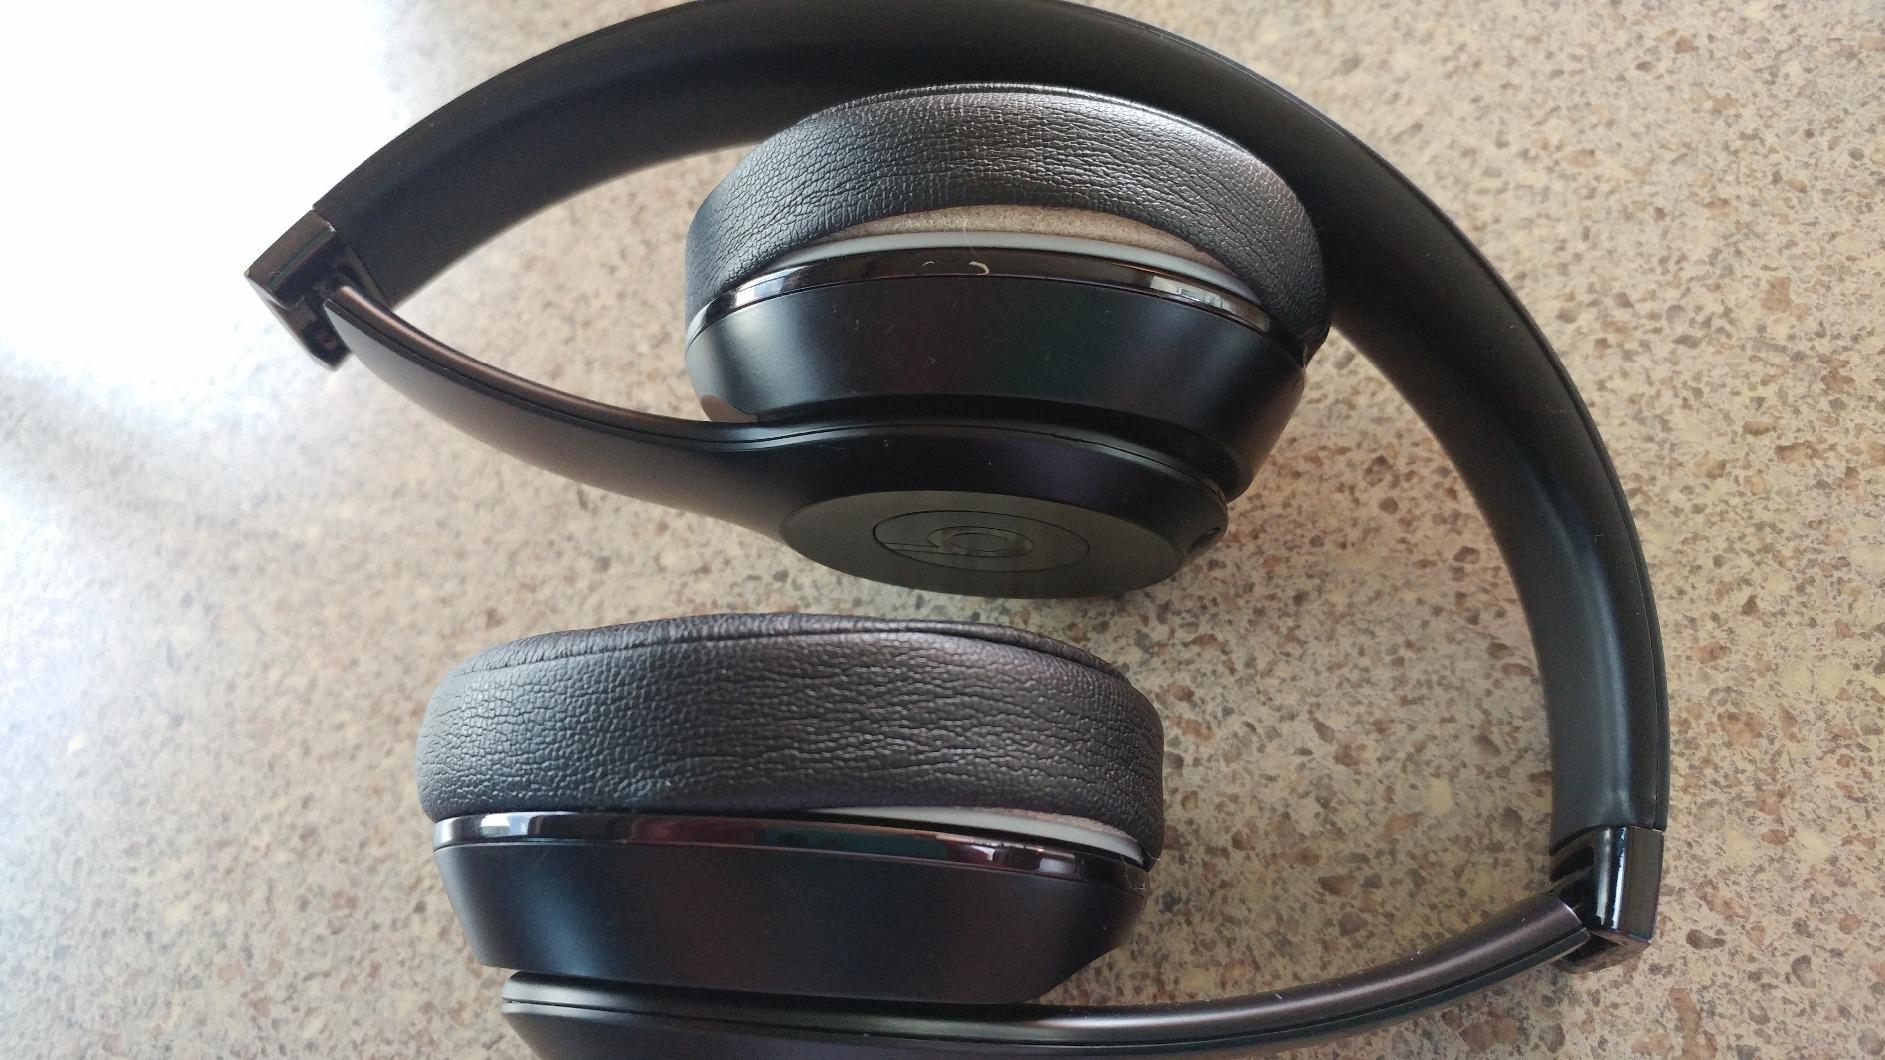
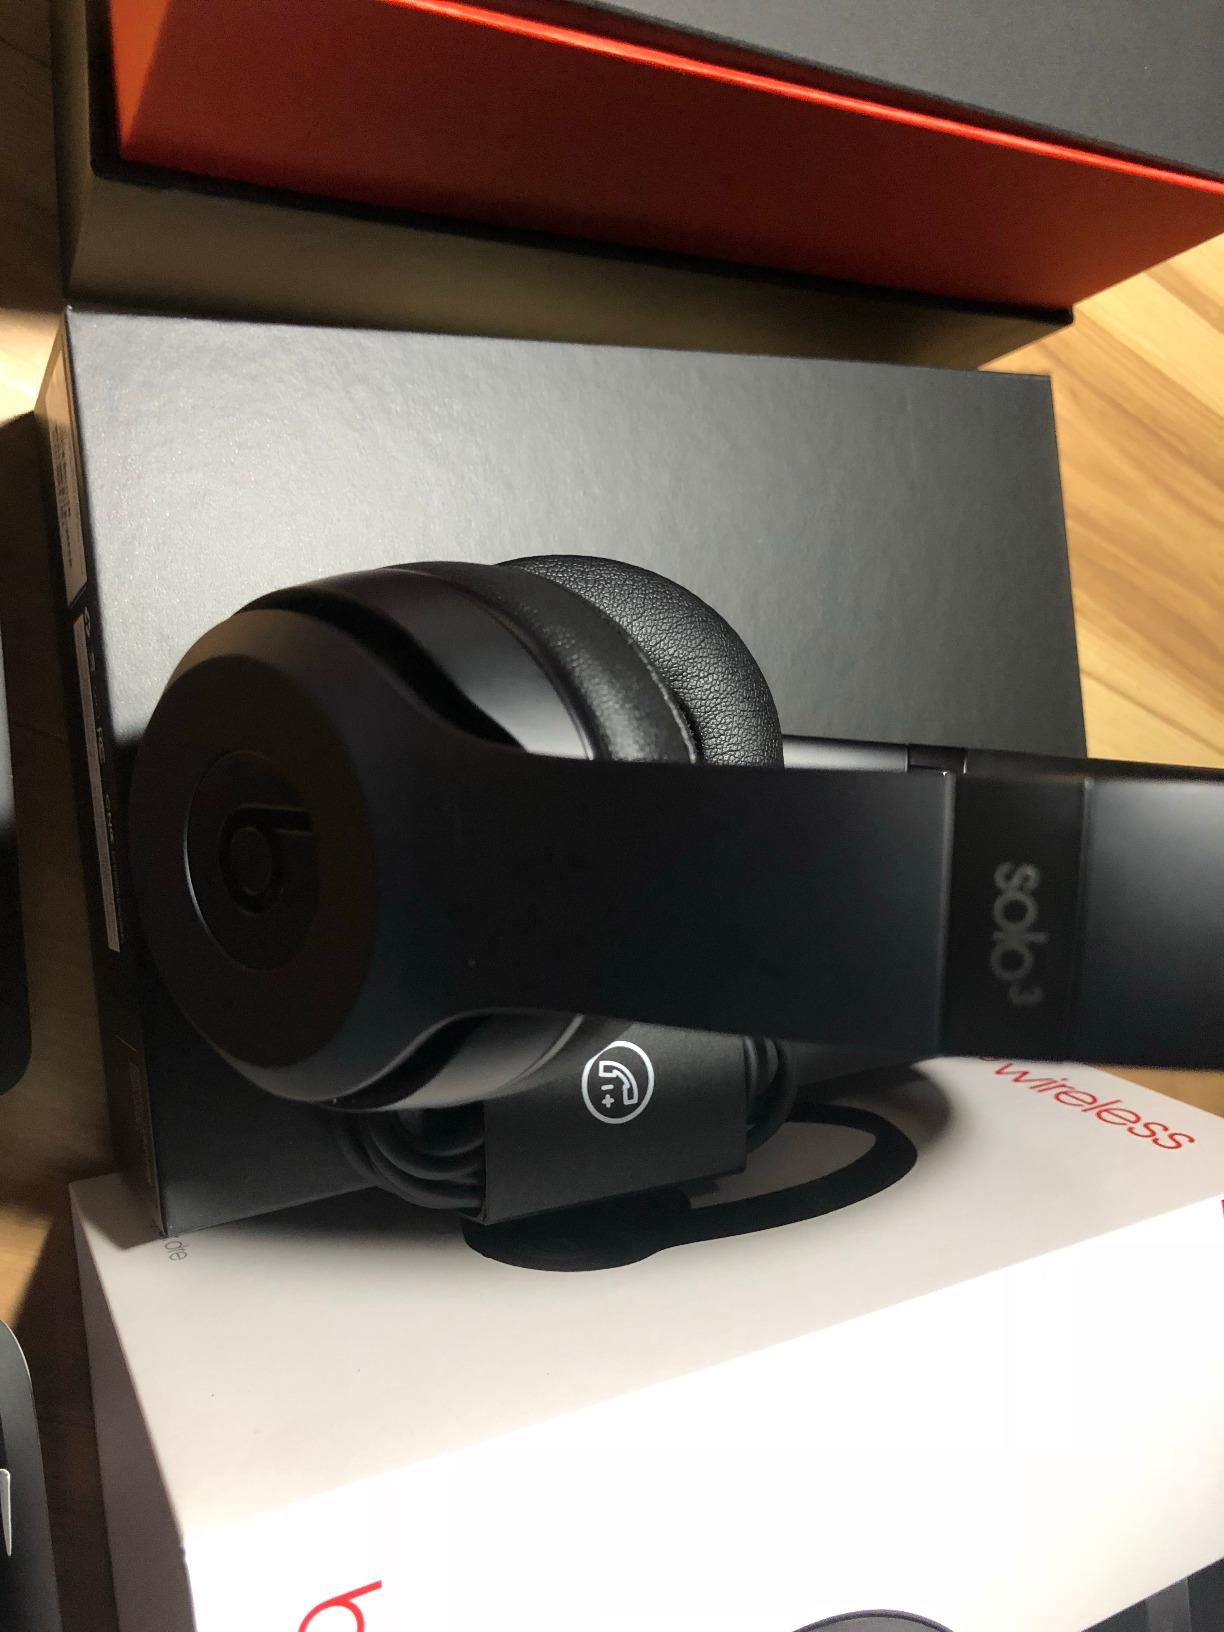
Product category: headphones
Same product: yes